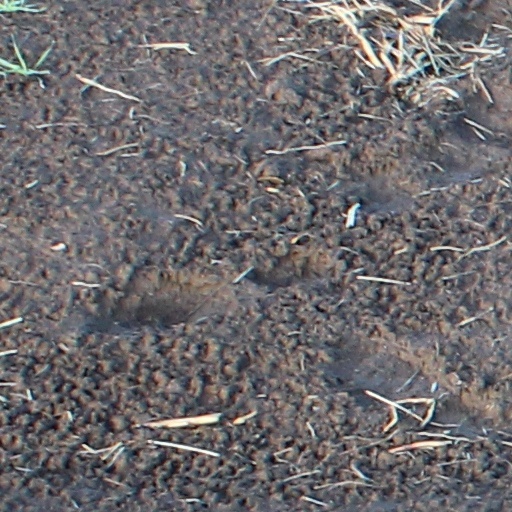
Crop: wheat